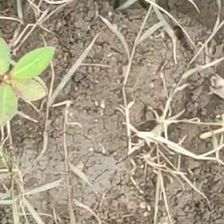
Weed species: Harali_(Cynodon_dactylon)